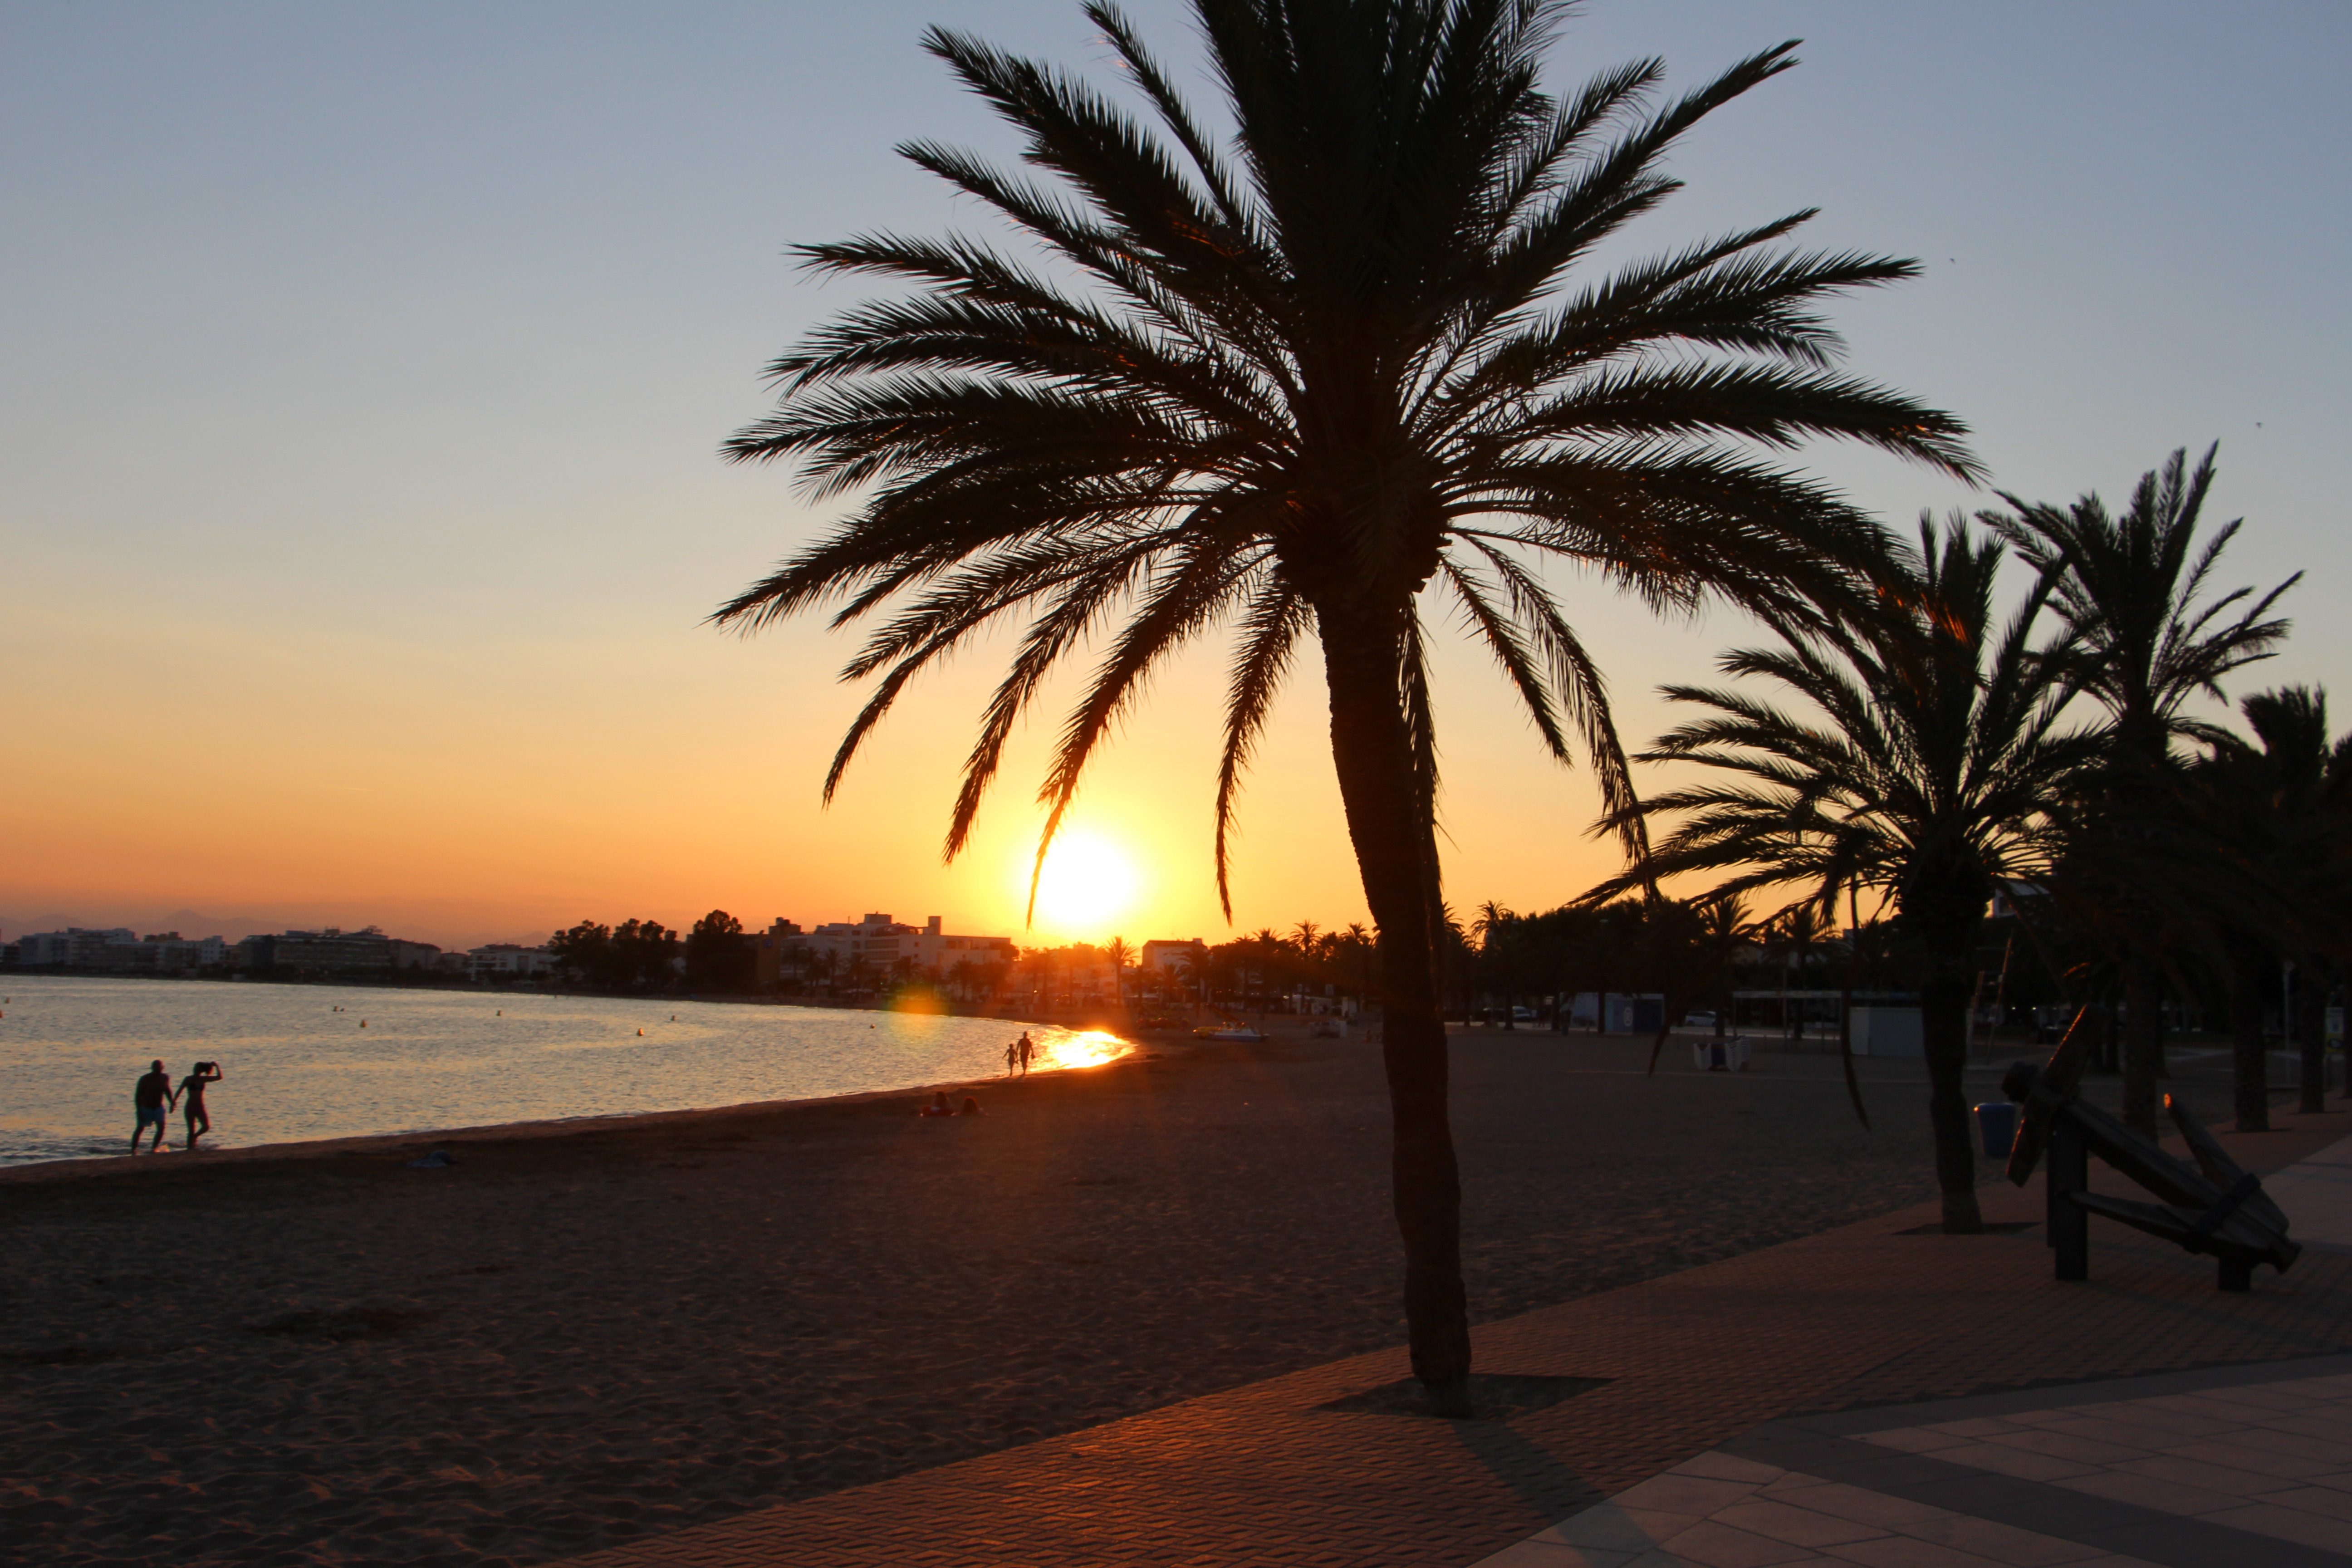
beach, sea, coast, tree, ocean, sun, sunrise, sunset, morning, shore, vacation, dusk, evening, bay, body of water, tropics, woody plant, arecales, palm family